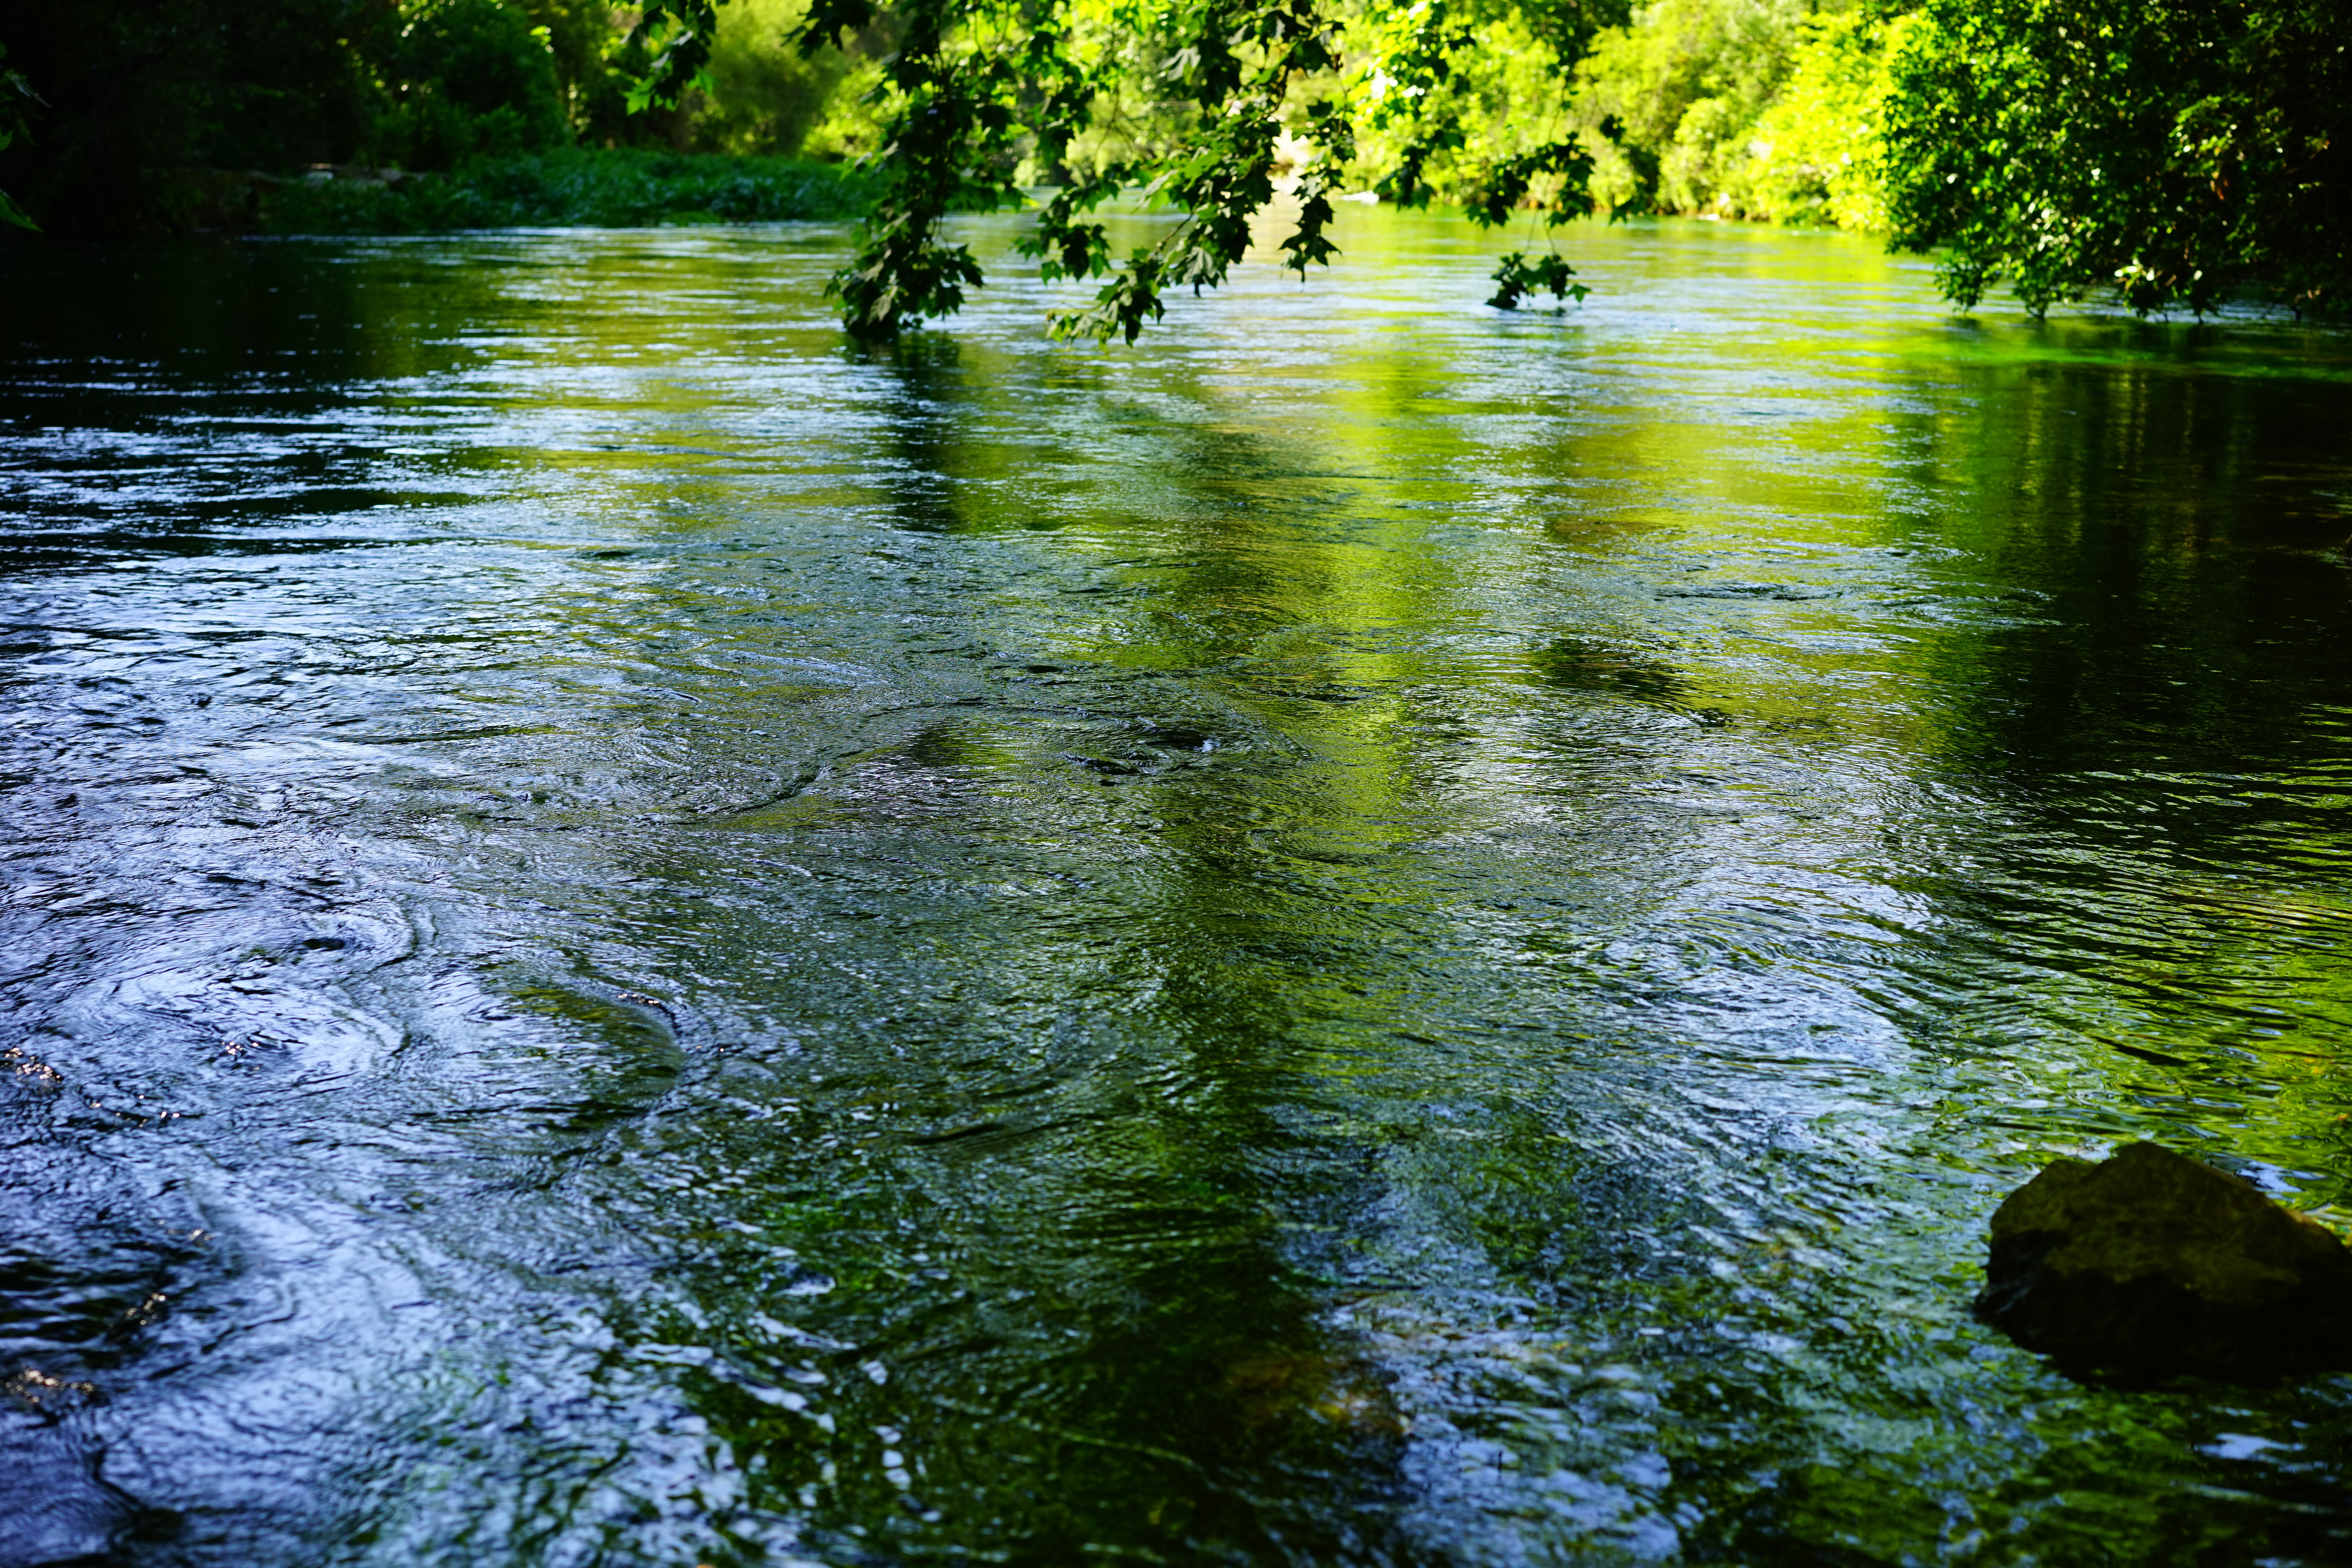
tree, water, nature, forest, creek, swamp, wilderness, plant, leaf, flower, lake, river, pond, france, clear, idyllic, stream, green, reflection, autumn, blue, waterway, body of water, wetland, provence, woodland, habitat, frisch, shimmer, watercourse, fish pond, sorgue, fontaine de vaucluse, natural environment, woody plant